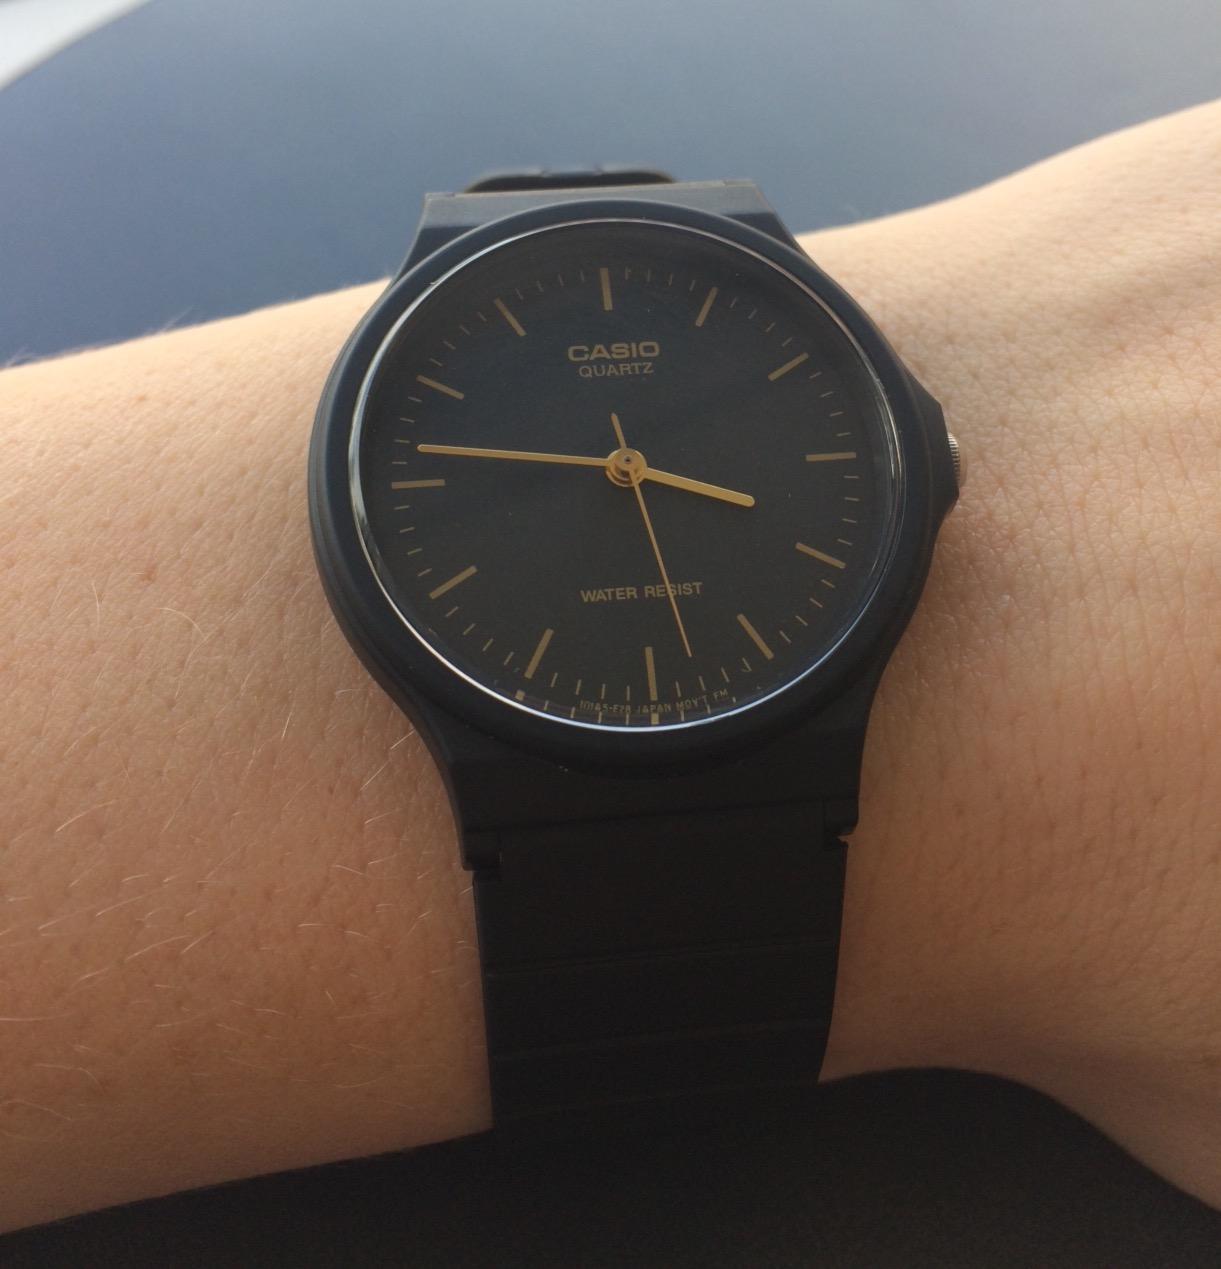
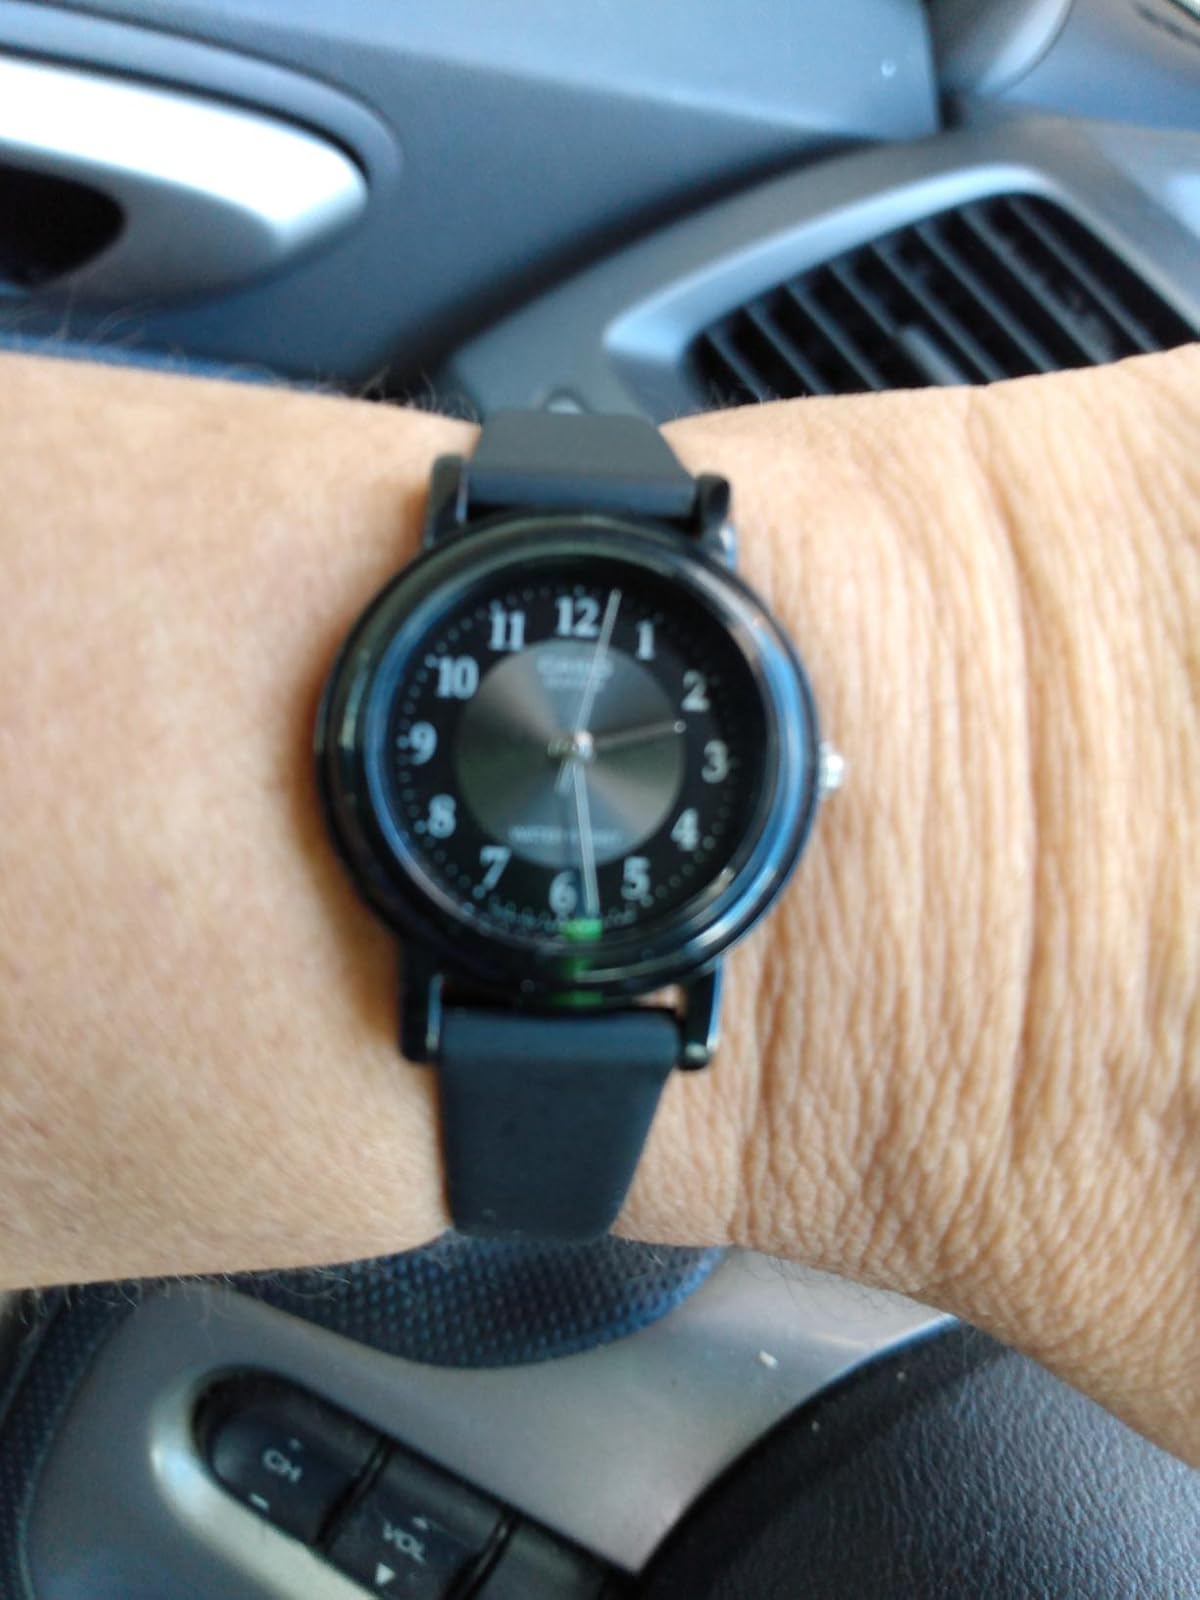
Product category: accessories_watch
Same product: no